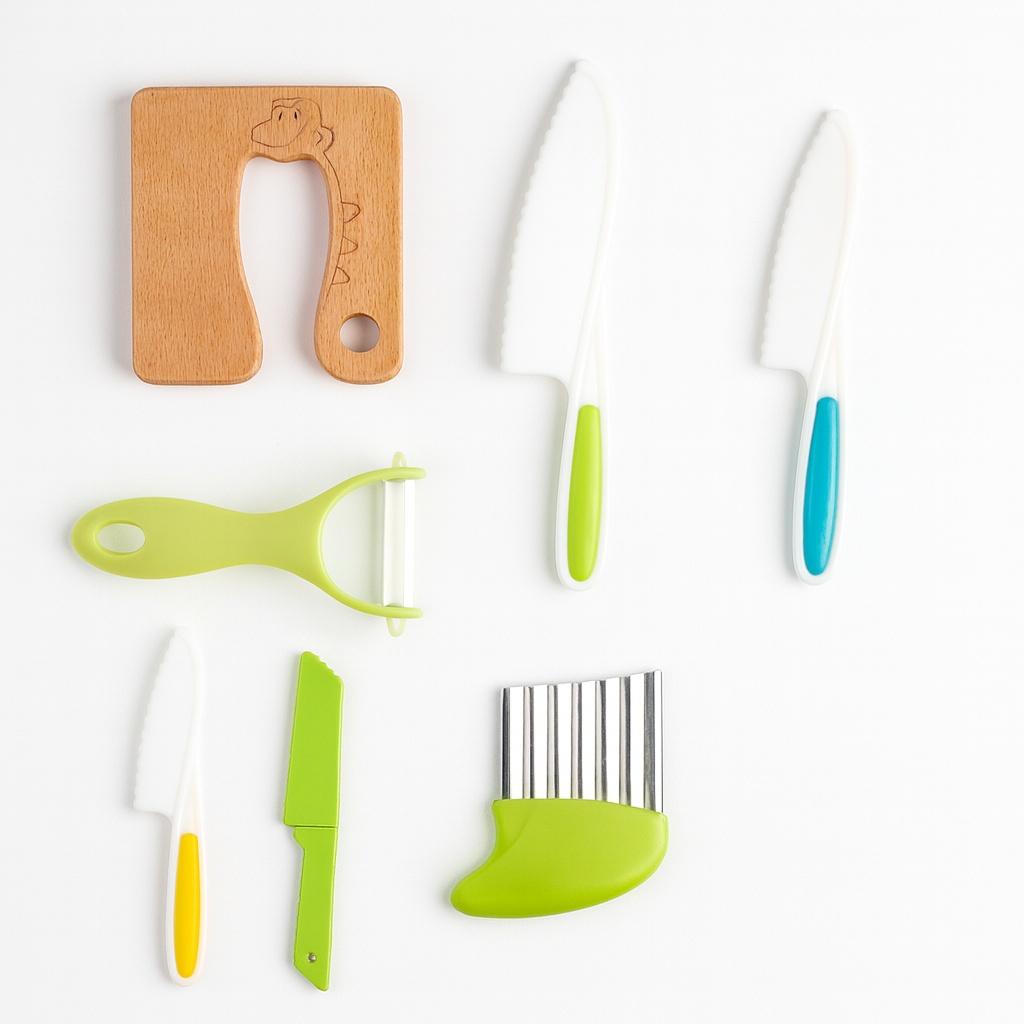
Kids Cooking Utensil Kitchen Play Set
Kids Cooking Utensil Kitchen Play Set Make learning fun with this delightful kids cooking set , designed to introduce children to the joys of food preparation in a safe and enjoyable way. With child-friendly utensils and easy-grip handles, this kitchen play set encourages independence, sparks creativity, and promotes healthy eating habits while building essential life skills. Why Choose the Kids Cooking Utensil Kitchen Play Set? Encourages independence by allowing children to explore safe cooking techniques. Promotes healthy eating through fun, hands-on food preparation activities. Supports learning by teaching recipe basics and ingredient recognition. Boosts creativity with colourful tools designed for imaginative play. Specifications Design: Ergonomic, child-friendly handles for safe and easy use. Material: Made from safe, non-toxic, BPA-free materials. Cleaning: Easy to clean and maintain after cooking sessions. Dimensions: Cutting boards approx. 20cm × 15cm (7.8in × 5.9in). Recommended Age: Suitable for children aged 3 years and above. What's in the Box? 3 × child-safe cooking knives 1 × serrated vegetable knife 1 × vegetable peeler 2 × cutting boards 1 × crinkle cutter 1 × wooden food scraper 4 × fruit and vegetable cutters (star, flower, heart, etc.)
Brand: Levicishop
Category: Toys & Games > Toys > Pretend Play > Toy Kitchens & Play Food > Toy Cookware